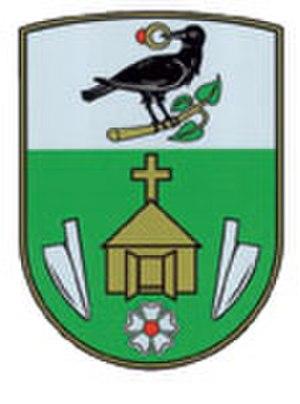
Hunyadfalva est un village et une commune du comitat de Jász-Nagykun-Szolnok en Hongrie.